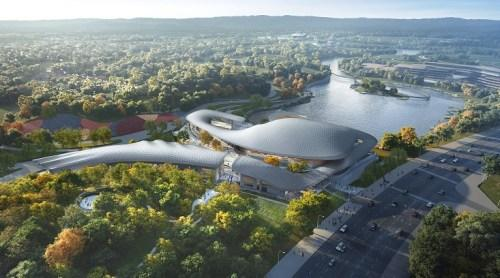
地标名称：成都世界园艺博览会主展馆
所在城市：成都市·简阳市